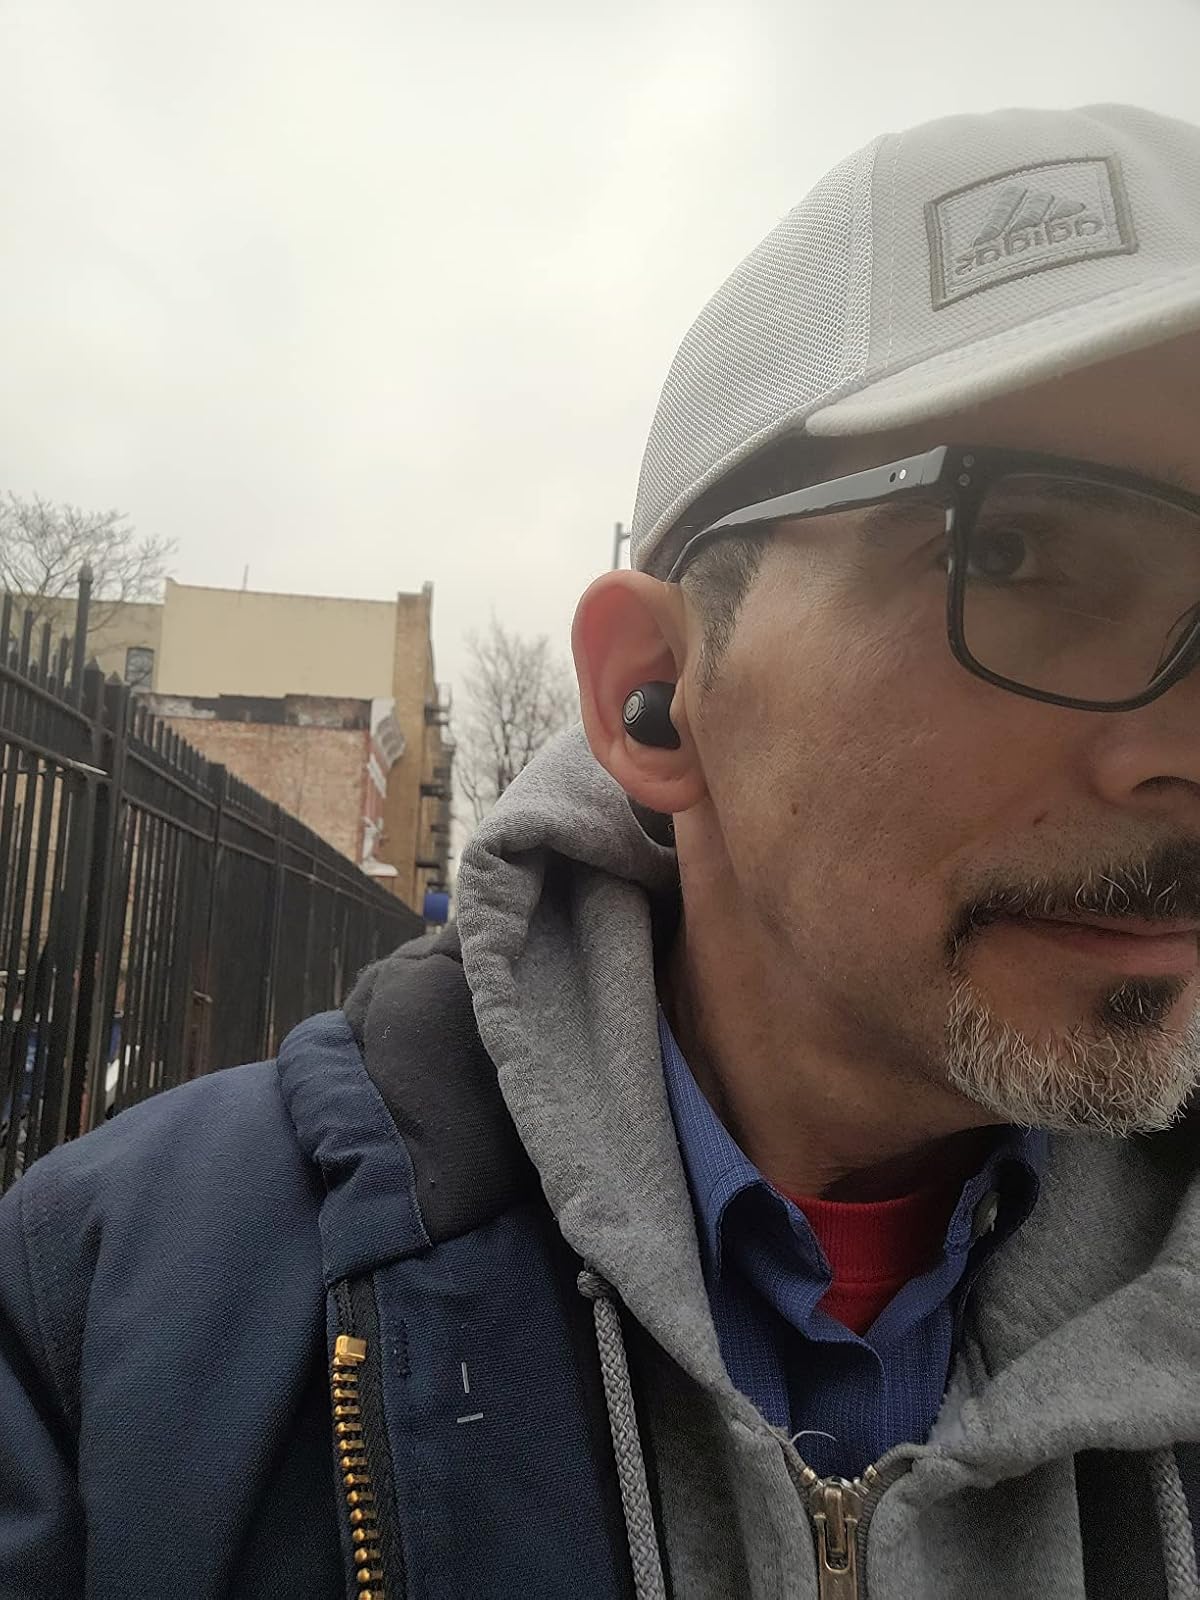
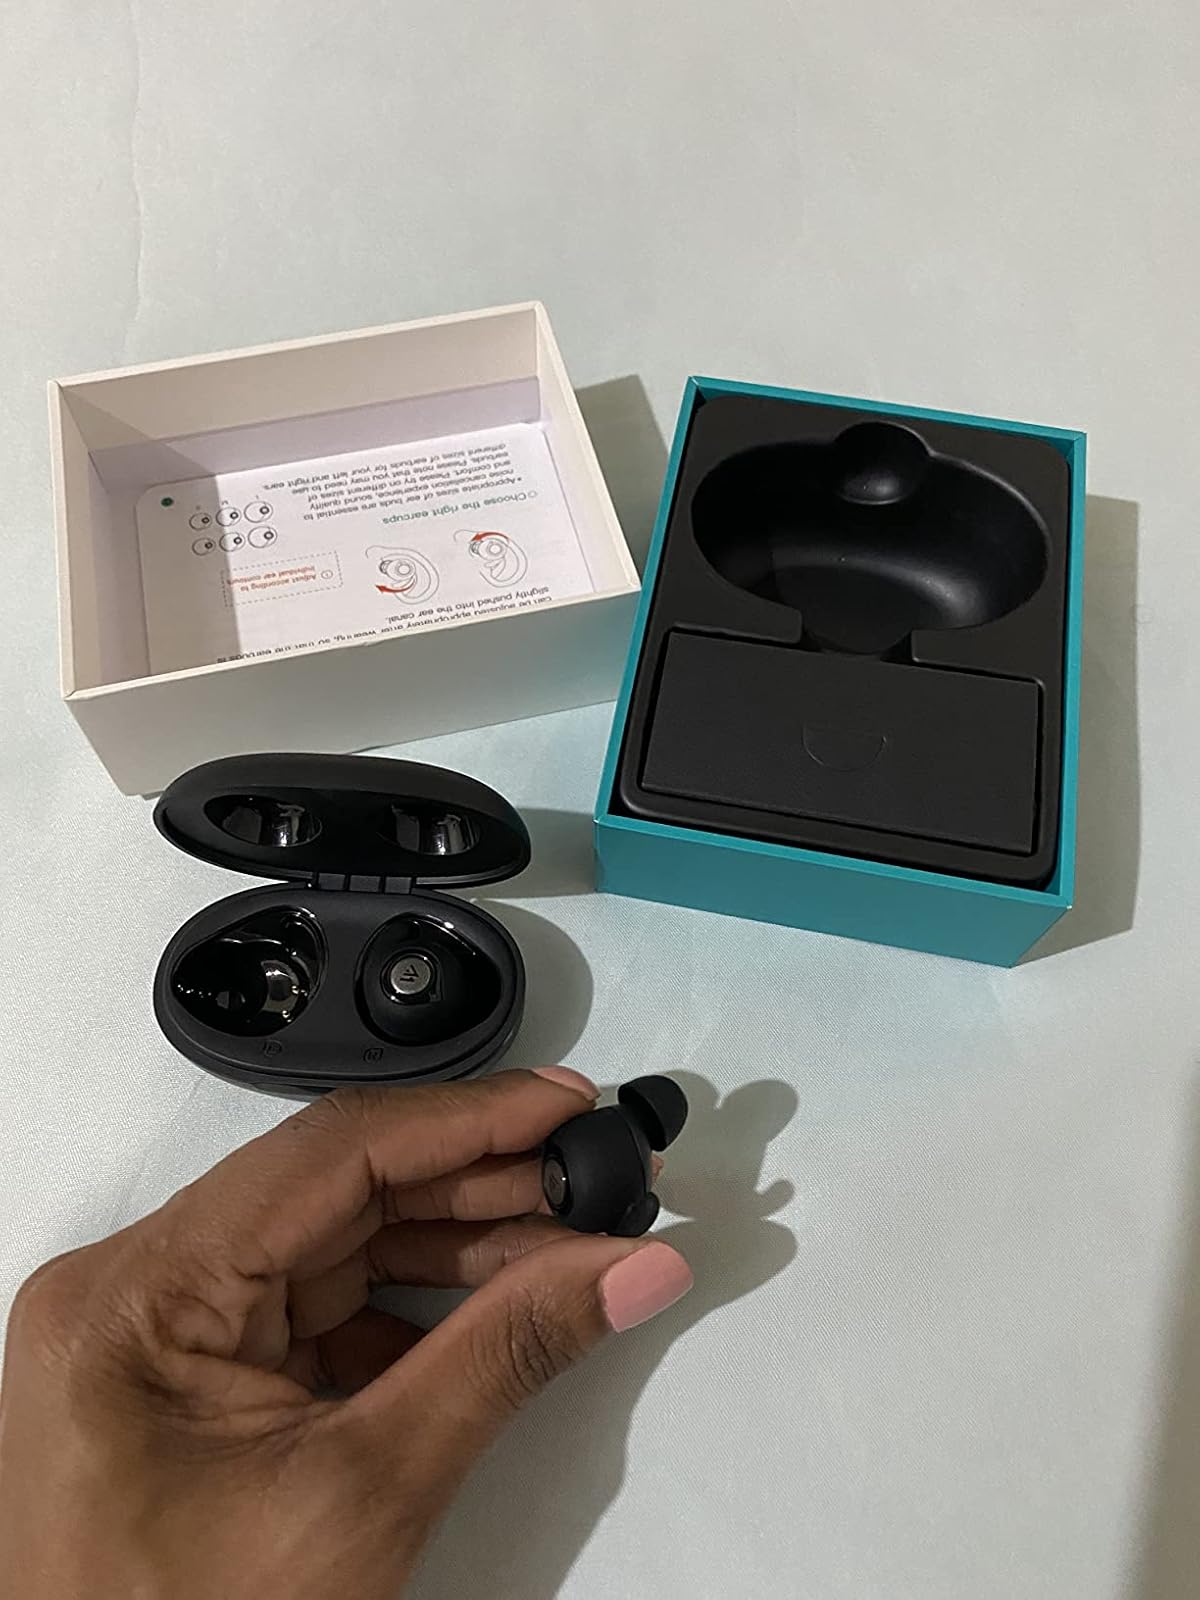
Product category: earbuds
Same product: yes